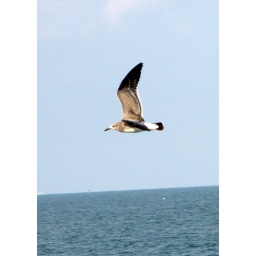
flying over the vast ocean